Mexican nobility

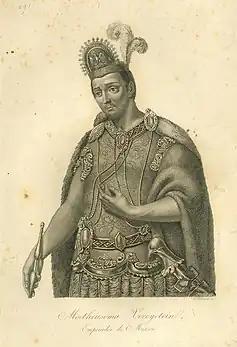
Depiction of Weyi Tlahtoani, or Emperor Moctezuma II of the Mexica

The Mexica, Maya, Olmec, Zapotec, Mixtec, Purépecha, Tlaxcaltec, and many other Indigenous peoples of present-day Mexico developed strong hierarchical societies based on hereditary privileges and obligations which were passed down to individuals in regards to the historical roles played by their ancestors in politics, war and religion. Society was firmly divided between the ruling elites and the governed masses, often making use of specific royal titles like "Tlatoani", "Tlatoque" or "Cazonci", in reference to rulers and members of ruling families. The organization of members of noble families in military orders (as the eagle and jaguar warriors), as well as in political functions (as "calpixques"), derived in the establishment of a hereditary aristocracy with similar characteristics to those found in other parts of the World, often using titles like that of "Pipiltin" or "Pilli" in reference to individuals of noble lineage.